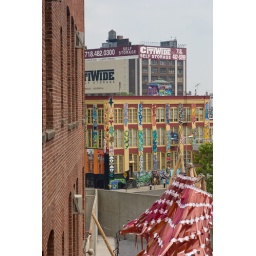
Grey day in Queens, but colors on the walls of a building across the street from PS1